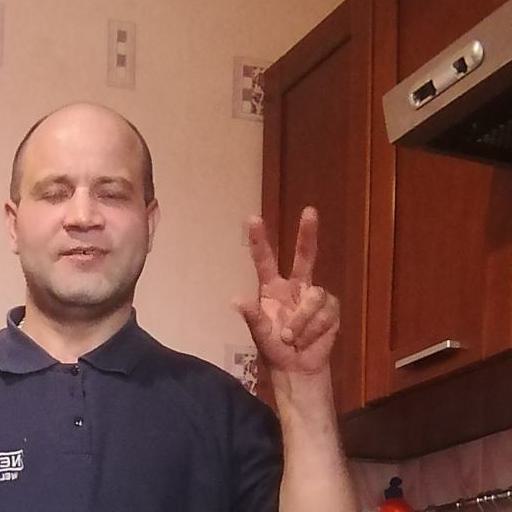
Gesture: three2